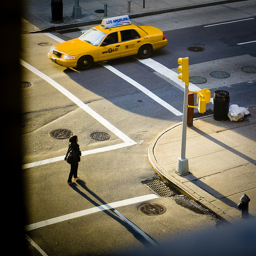
A street scene with a woman in a crosswalk and a taxi.
A yellow taxi cab and a woman at a street intersection
a person walking across a city street with a taxi in the strret
A single person crossing the street in the crosswalk.
A woman walks across the street at the intersection.